Afghan National Police

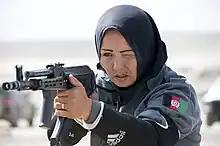
An Afghan National Police woman qualifies on the AMD-65 rifle during the tactical training program portion of the police basic training course at Kabul Military Training Center, 2010

MOI began a Rank Reform initiative in October 2005 to completely overhaul and replace its existing leadership structure and composition. The United Nations and ISAF forces conducted background checks on all eligible candidates in attempt to thwart the acceptance of MOI leaders with past human rights violations or records of corruption. Concurrent with rank reform, salary reform was also implemented to match their pay with that of their equivalent counterparts in the Afghan National Army who had been receiving higher pay from their inception.